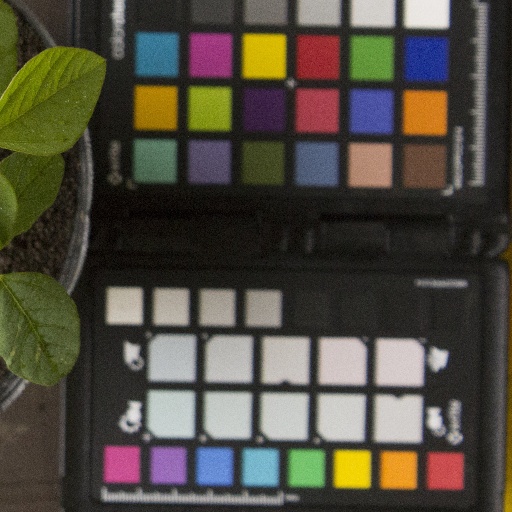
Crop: soybean